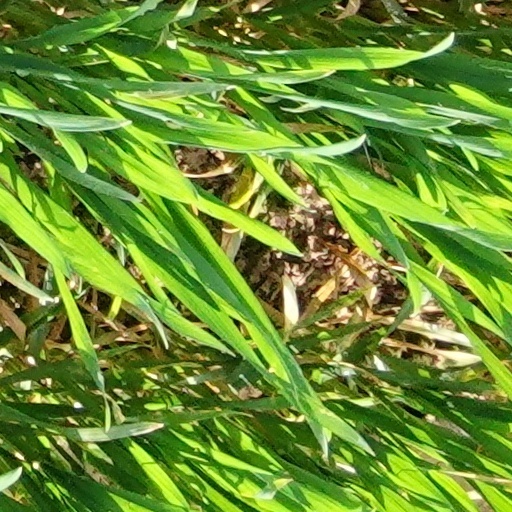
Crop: wheat